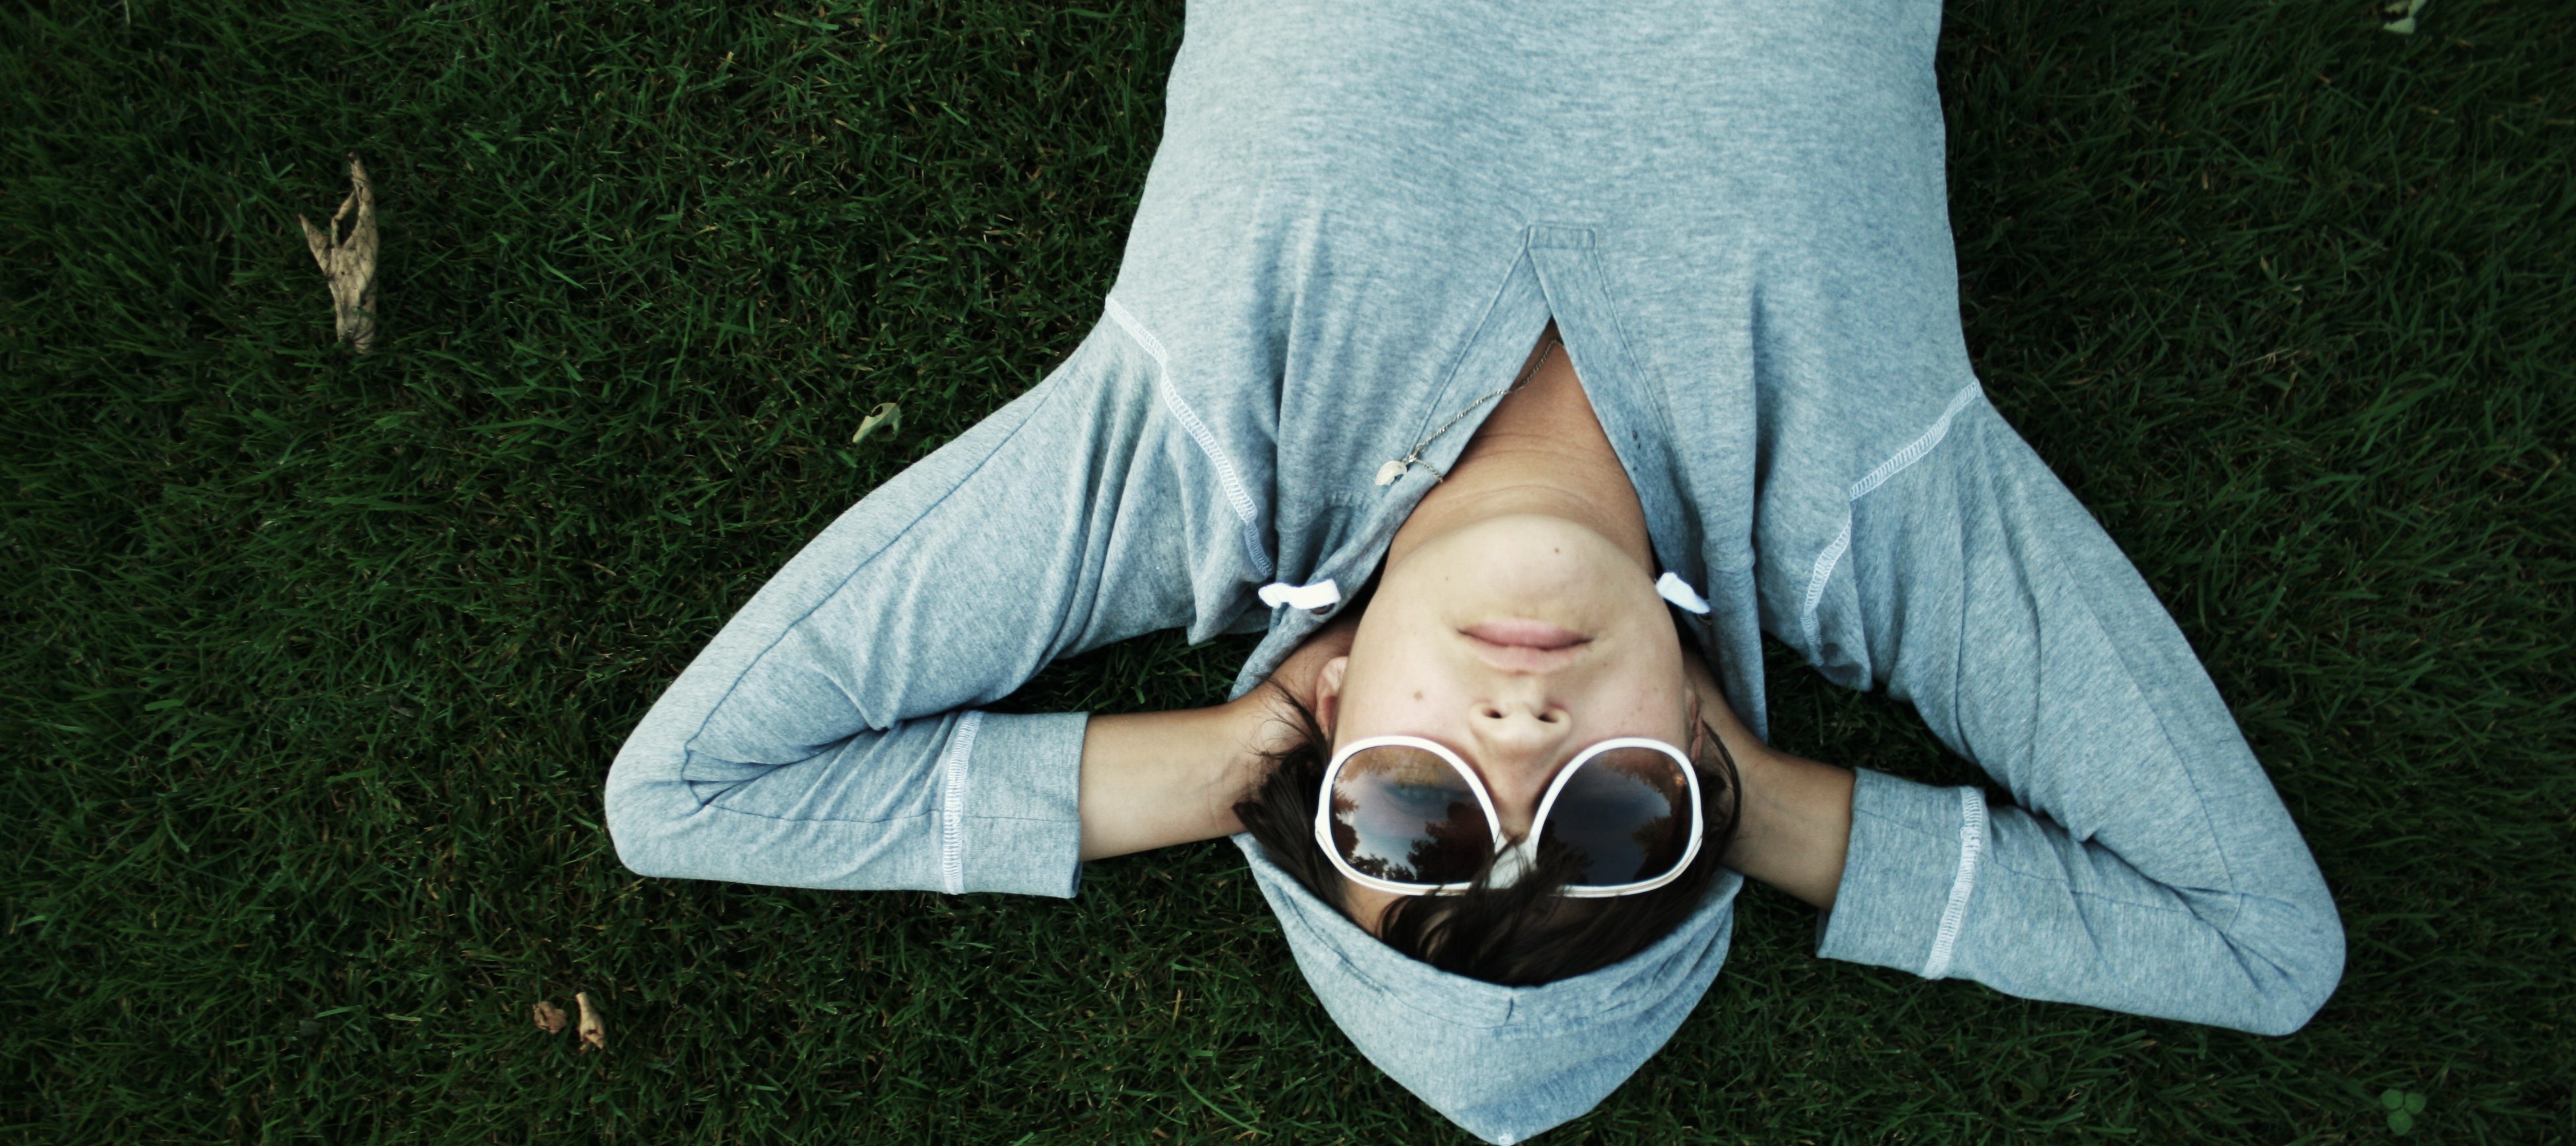
hand, man, grass, person, girl, photography, meadow, boy, summer, male, leg, portrait, model, young, spring, green, sleeping, sitting, park, child, fashion, blue, lifestyle, relaxing, outdoors, dress, cool, sunglasses, beauty, lying, casual, emotion, photo shoot, sense, chillout, hoody, portrait photography, human positions, human action